Tor House and Hawk Tower

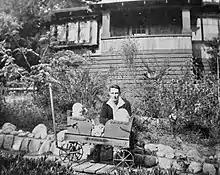
Trethaway cottage, 1917

In December, 1914, Jeffers father died and Jeffers was bequeathed a yearly annuity of $2,000, enough money to support his goal of writing poetry full time. In 1916, Una gave birth to twin boys. Needing a larger home, Jeffers moved Una and the babies to the Trethaway cottage, a wood frame house near their home. In the spring of 1919, the couple bought property at Carmel Point, their favorite place to sit and view the ocean during their daily beach walks. They began planning for their new family home. Una wrote about the site in an article in "The Carmel Pine Cone" in January, 1941, "In 1919 we built Tor House on a knoll where stones jutting out of the treeless moor reminded us of tors on Dartmoor." The family would live in the small house built of stone until 1999.